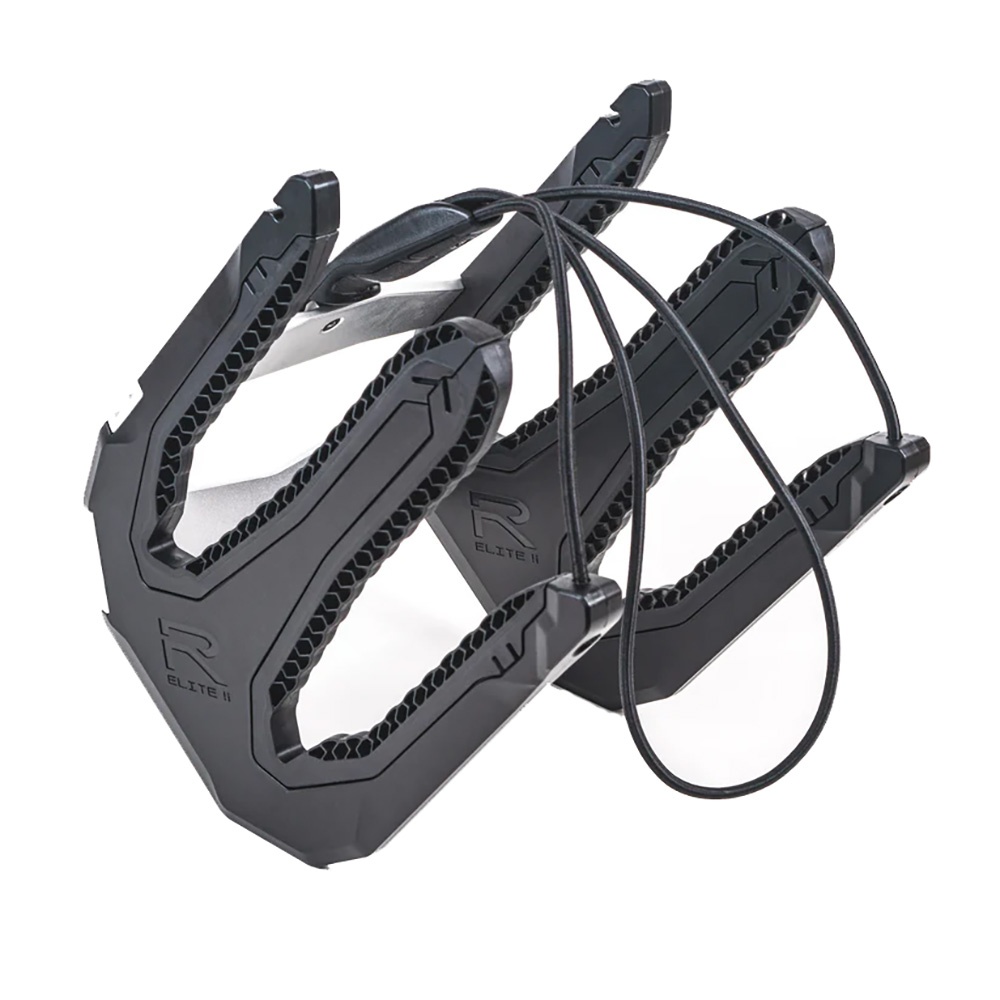
Roswell Elite II Board Rack [C910-22001]
Brand: Roswell Marine
Elite II Board Rack The Roswell Elite II Board Rack represents elegance wrapped in innovation that takes Roswell's time-tested storage solution to another dimension. Integrating advanced features and functionality with R-Flex suspension technology and an adjustable locking handle, the Elite II delivers a proven platform with a perfect fit for every board. Features: The strap channel provides an extra secure hold for boards of varying widths Tension lock handle provides on-the-fly strap tension adjustment for a secure hold All stainless steel hardware Overmolded cast aluminum tines Roswell r-flex suspension technology features two layers of molded board protection Fits wake surfboards and wakeboards up to 28.5 in. Wide and 2.3 in. Thick Saltwater friendly Specifications: Minimum Board Width: 10 inches (25.54 cm) Max Board Width: 28.5 inches (72.4 cm) Mounting Hardware: 316 Stainless Steel Materials: 6061 aluminum, hard duro
Category: Sporting Goods > Outdoor Recreation > Boating & Water Sports > Towed Water Sports > Wakeboarding > Wakeboard Parts